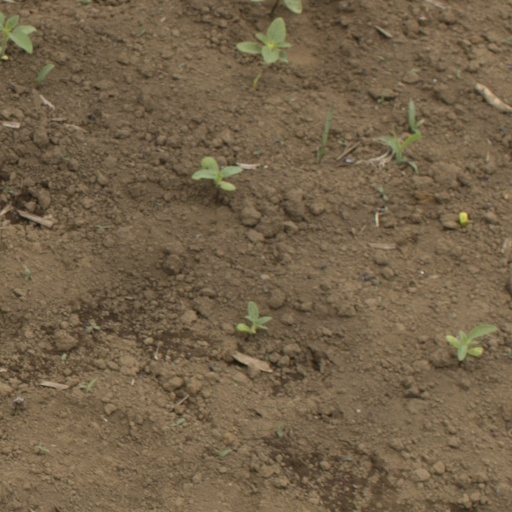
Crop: Jerusalem artichoke